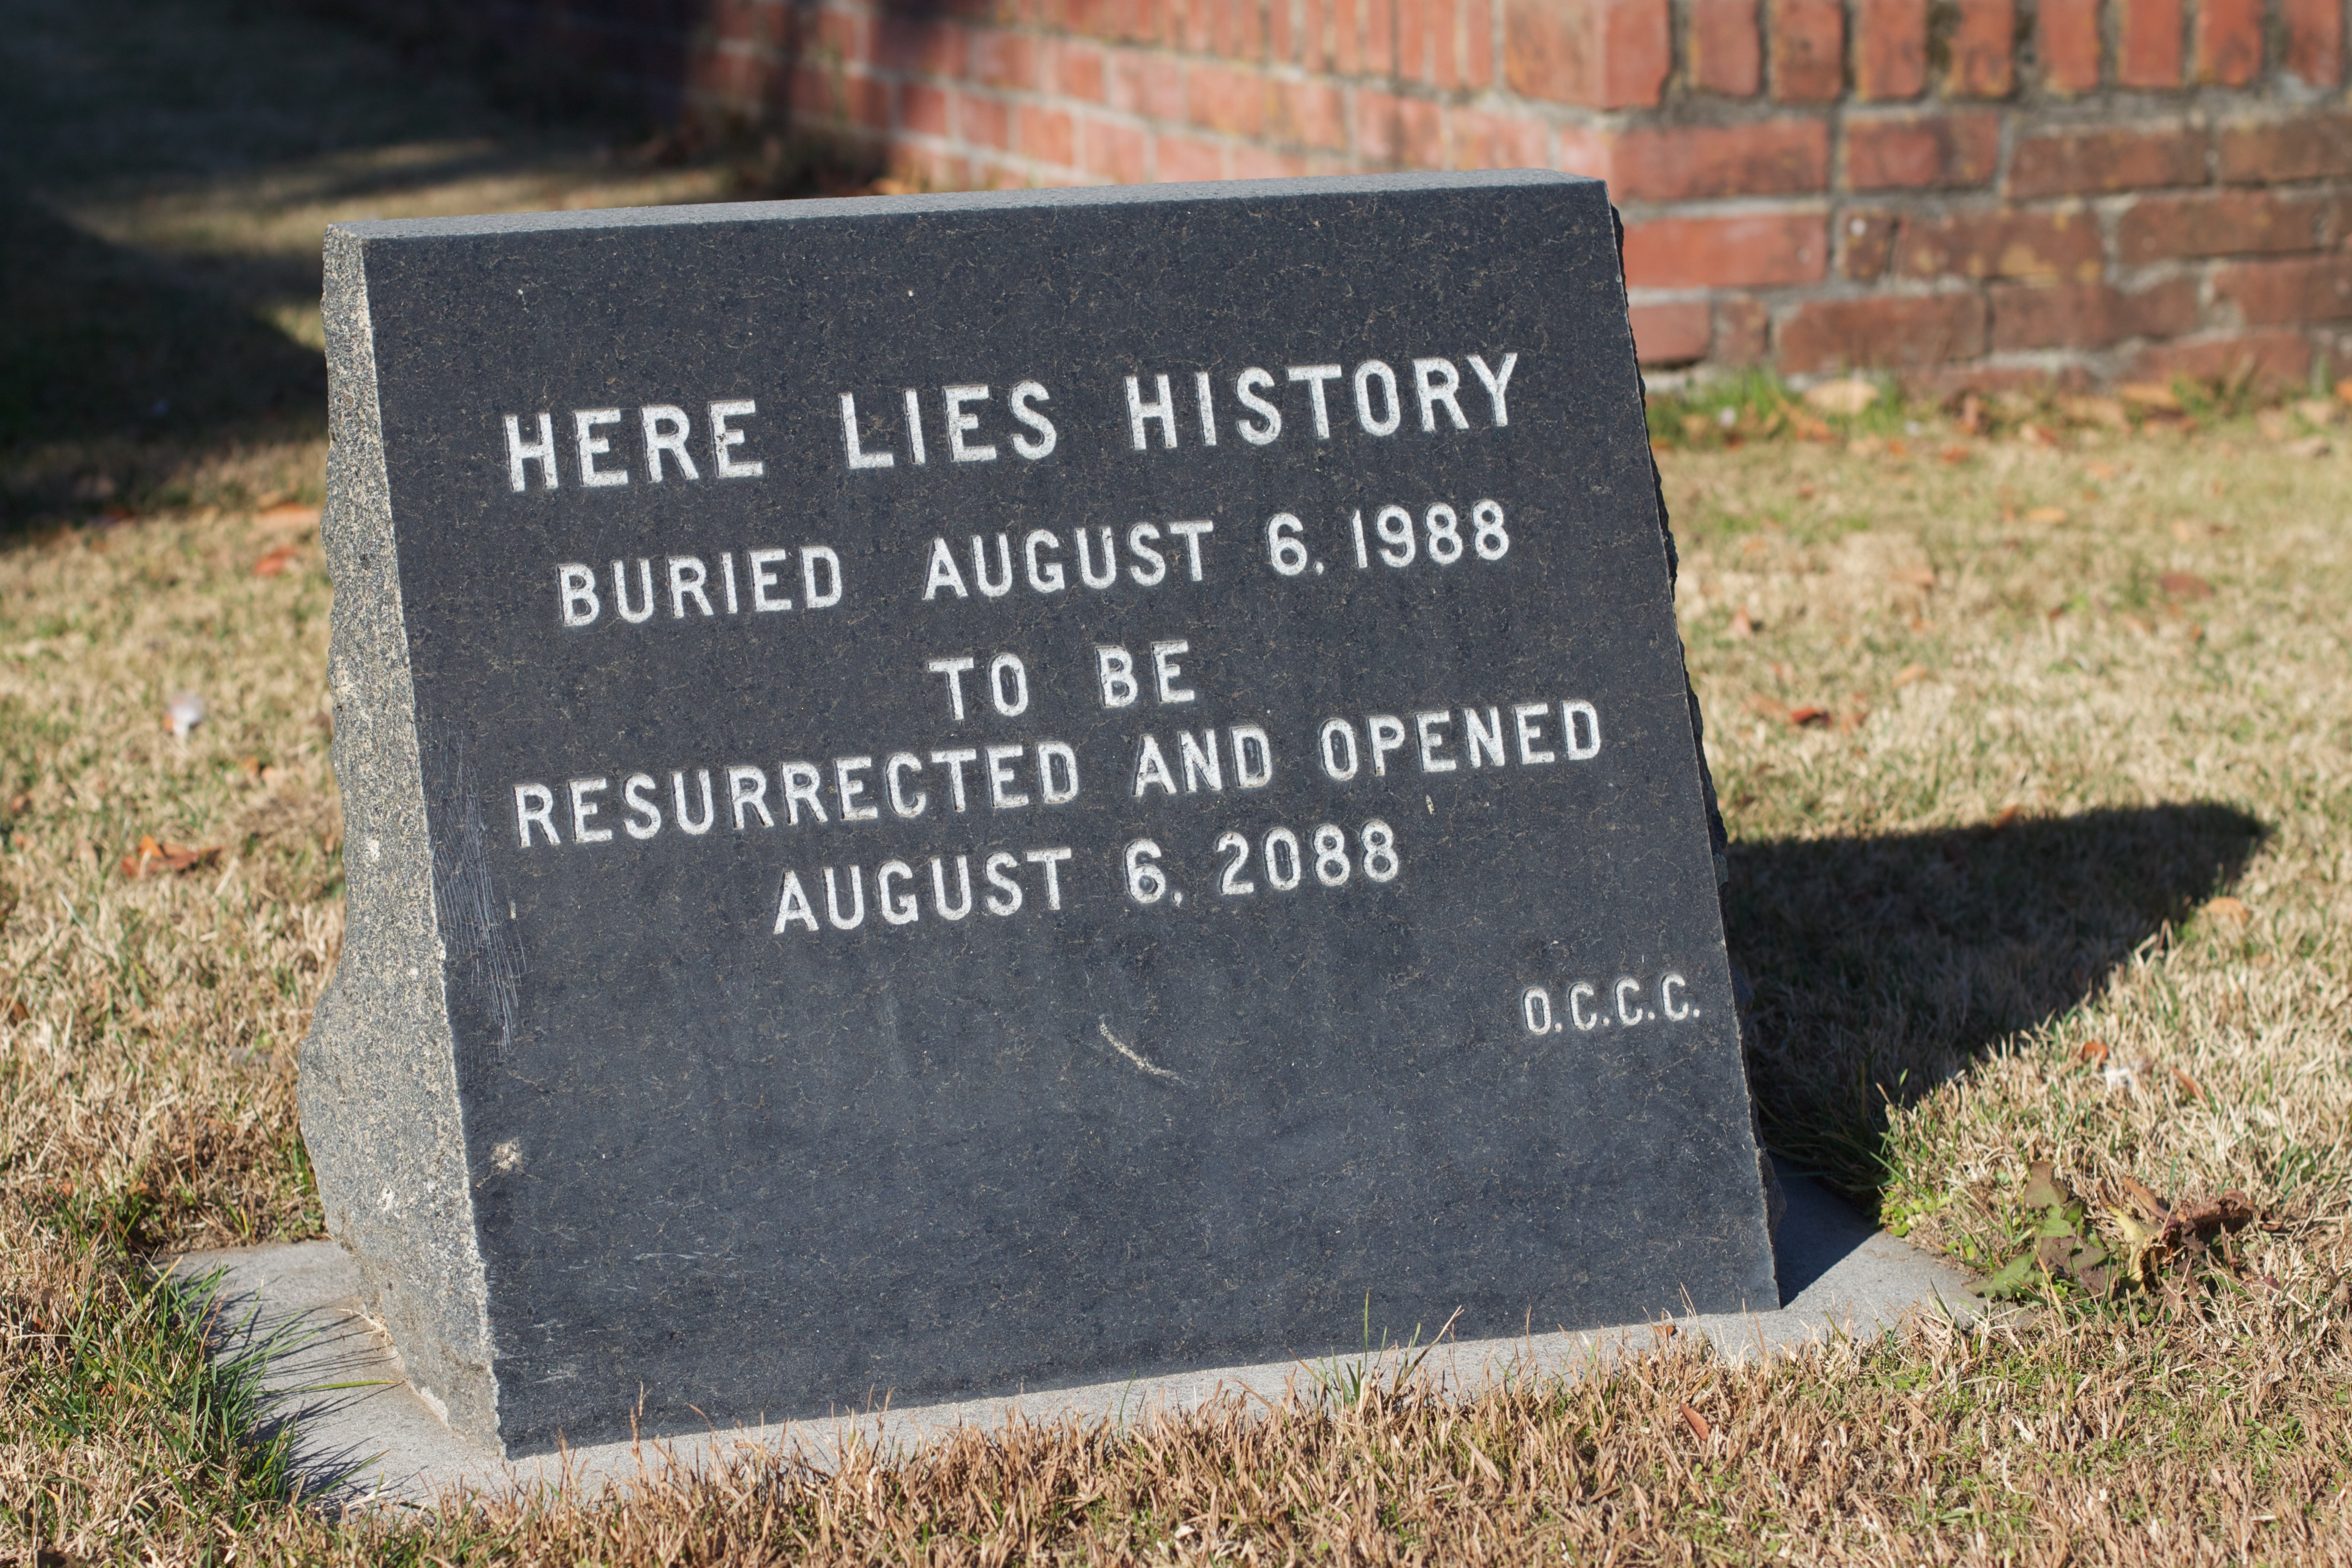
cemetery, grave, memorial, headstone